Jazzmun

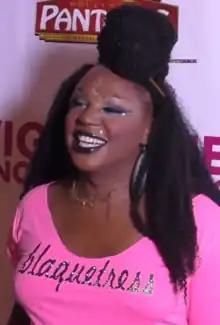
Jazzmun in 2016

Jazzmun (born February 10, 1969) is the stage name of Jazzmun Nichala Crayton, who is an American actress and nightclub performer, often working in the Los Angeles Area.